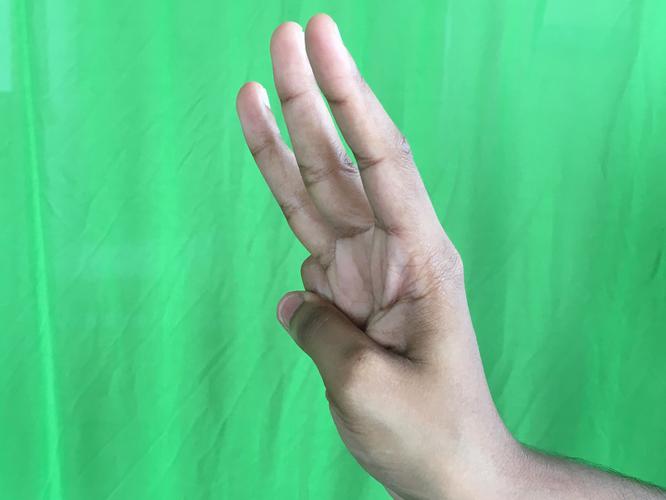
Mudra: Trishulam
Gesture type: single_hand